Dingwall

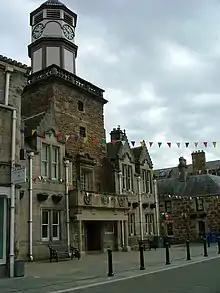
Dingwall Town Hall

Dingwall was a parliamentary burgh, combined with Dornoch, Kirkwall, Tain and Wick in the Northern Burghs constituency of the House of Commons of the Parliament of Great Britain from 1708 to 1801 and of the Parliament of the United Kingdom from 1801 to 1918. Cromarty was added to the list in 1832. The constituency was a district of burghs known also as Tain Burghs until 1832, and then as Wick Burghs.